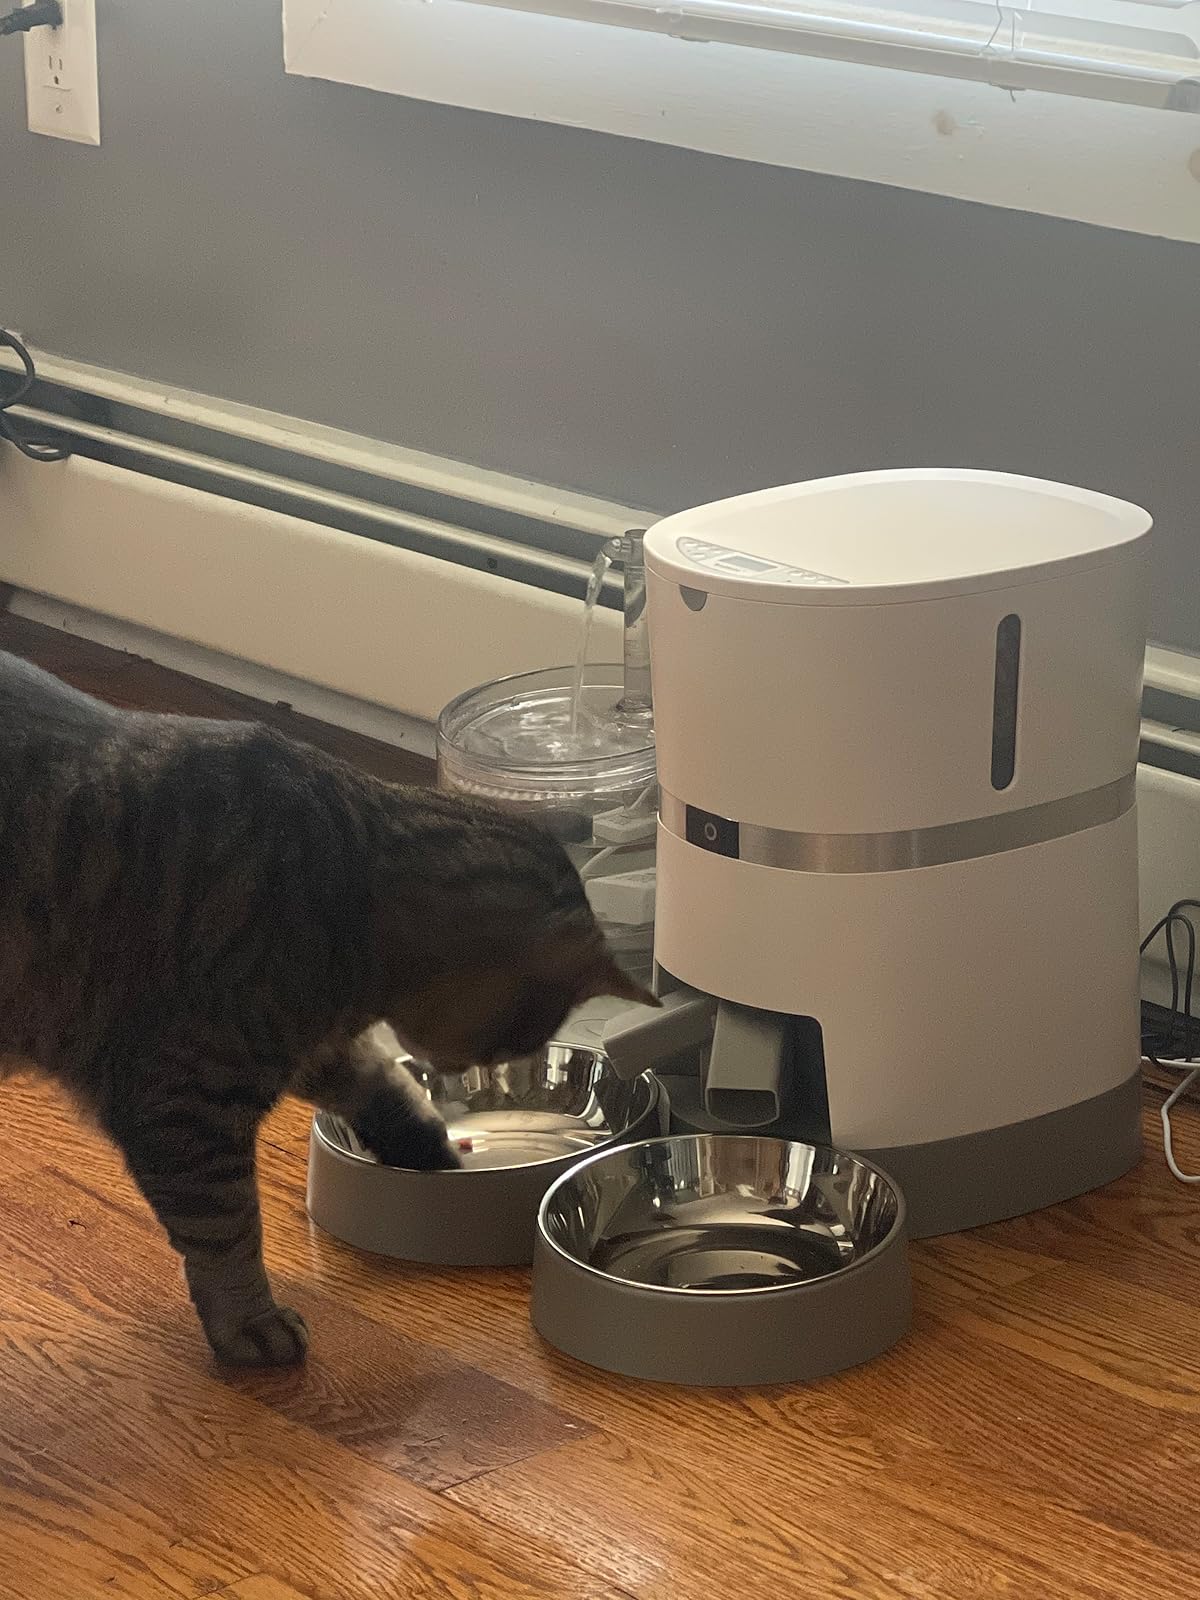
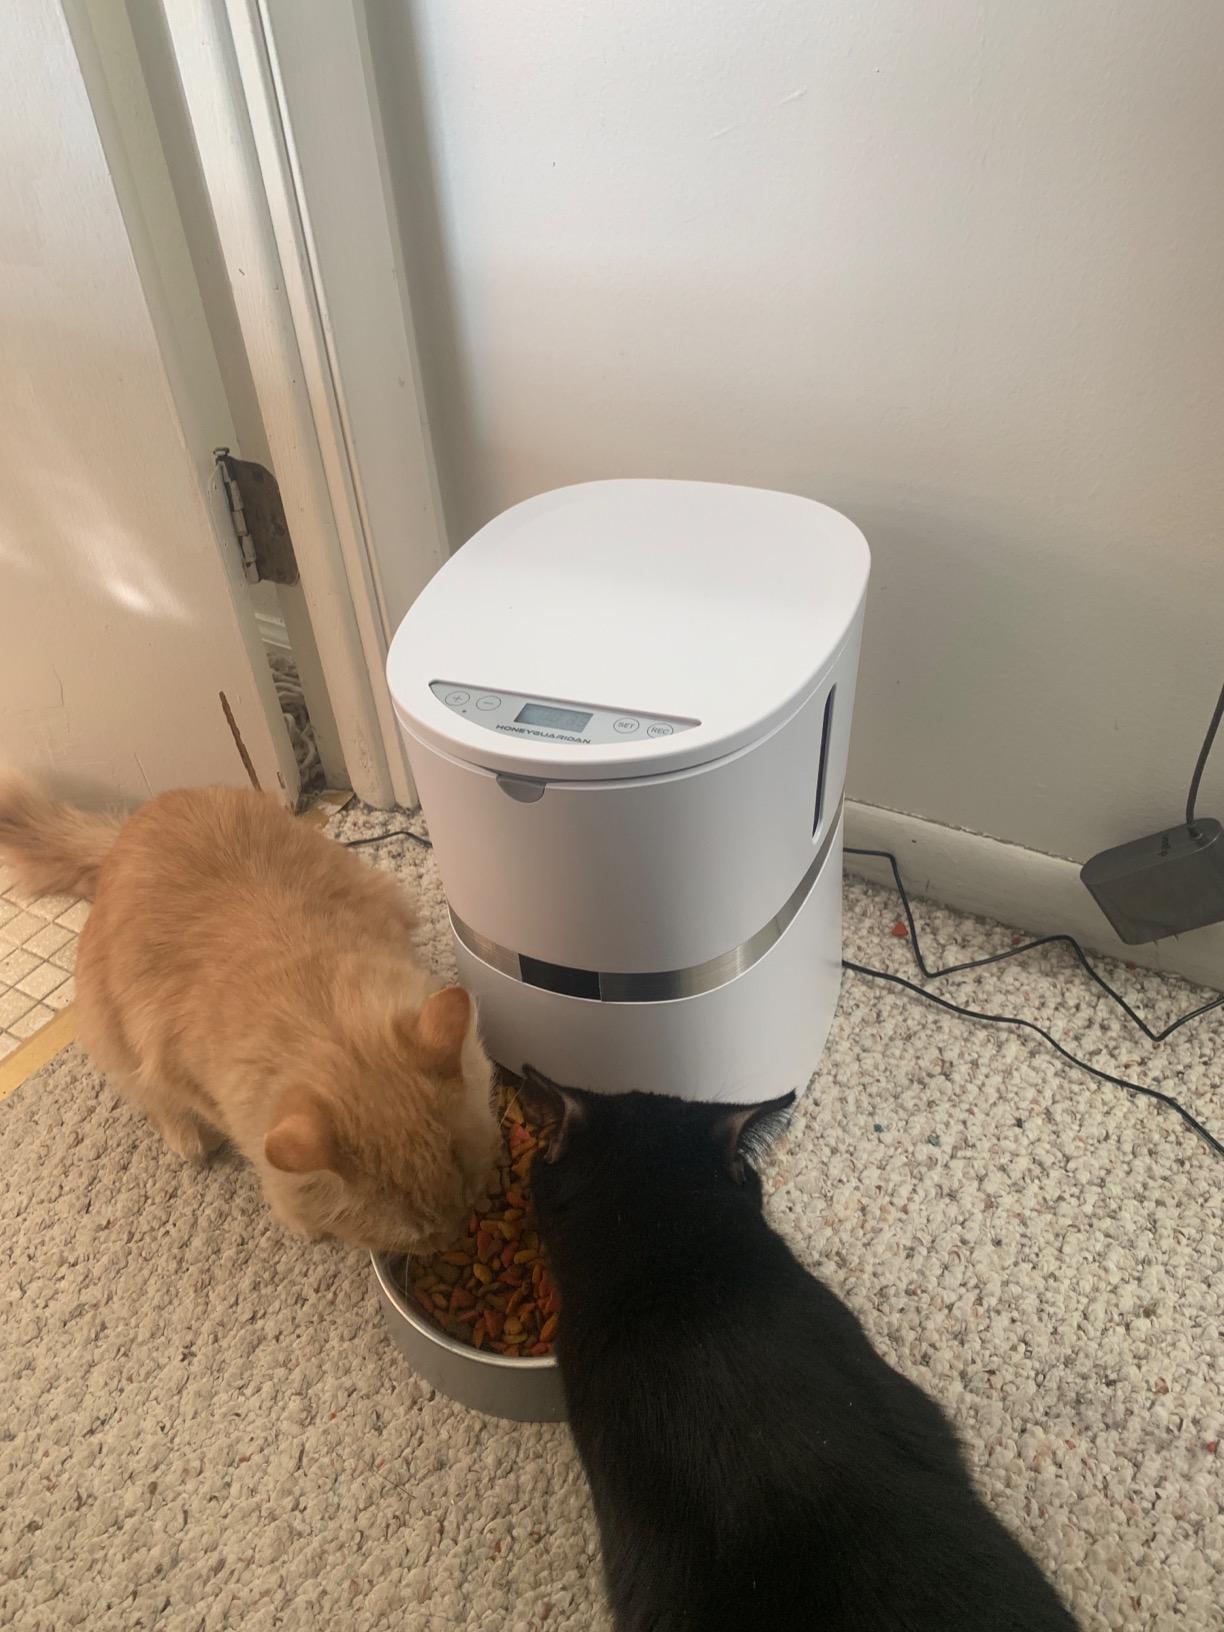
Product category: items_feeder
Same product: no